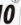
Number: 0